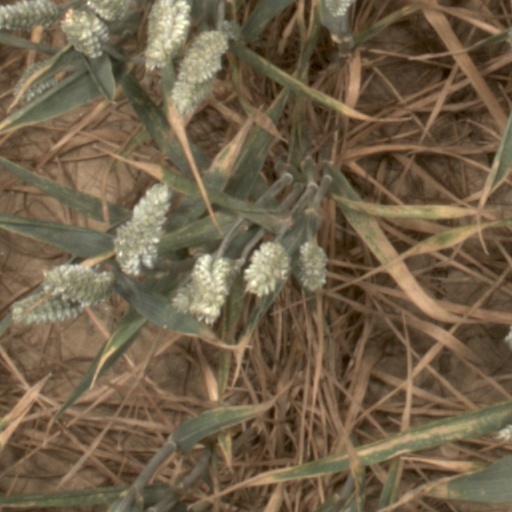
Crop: wheat